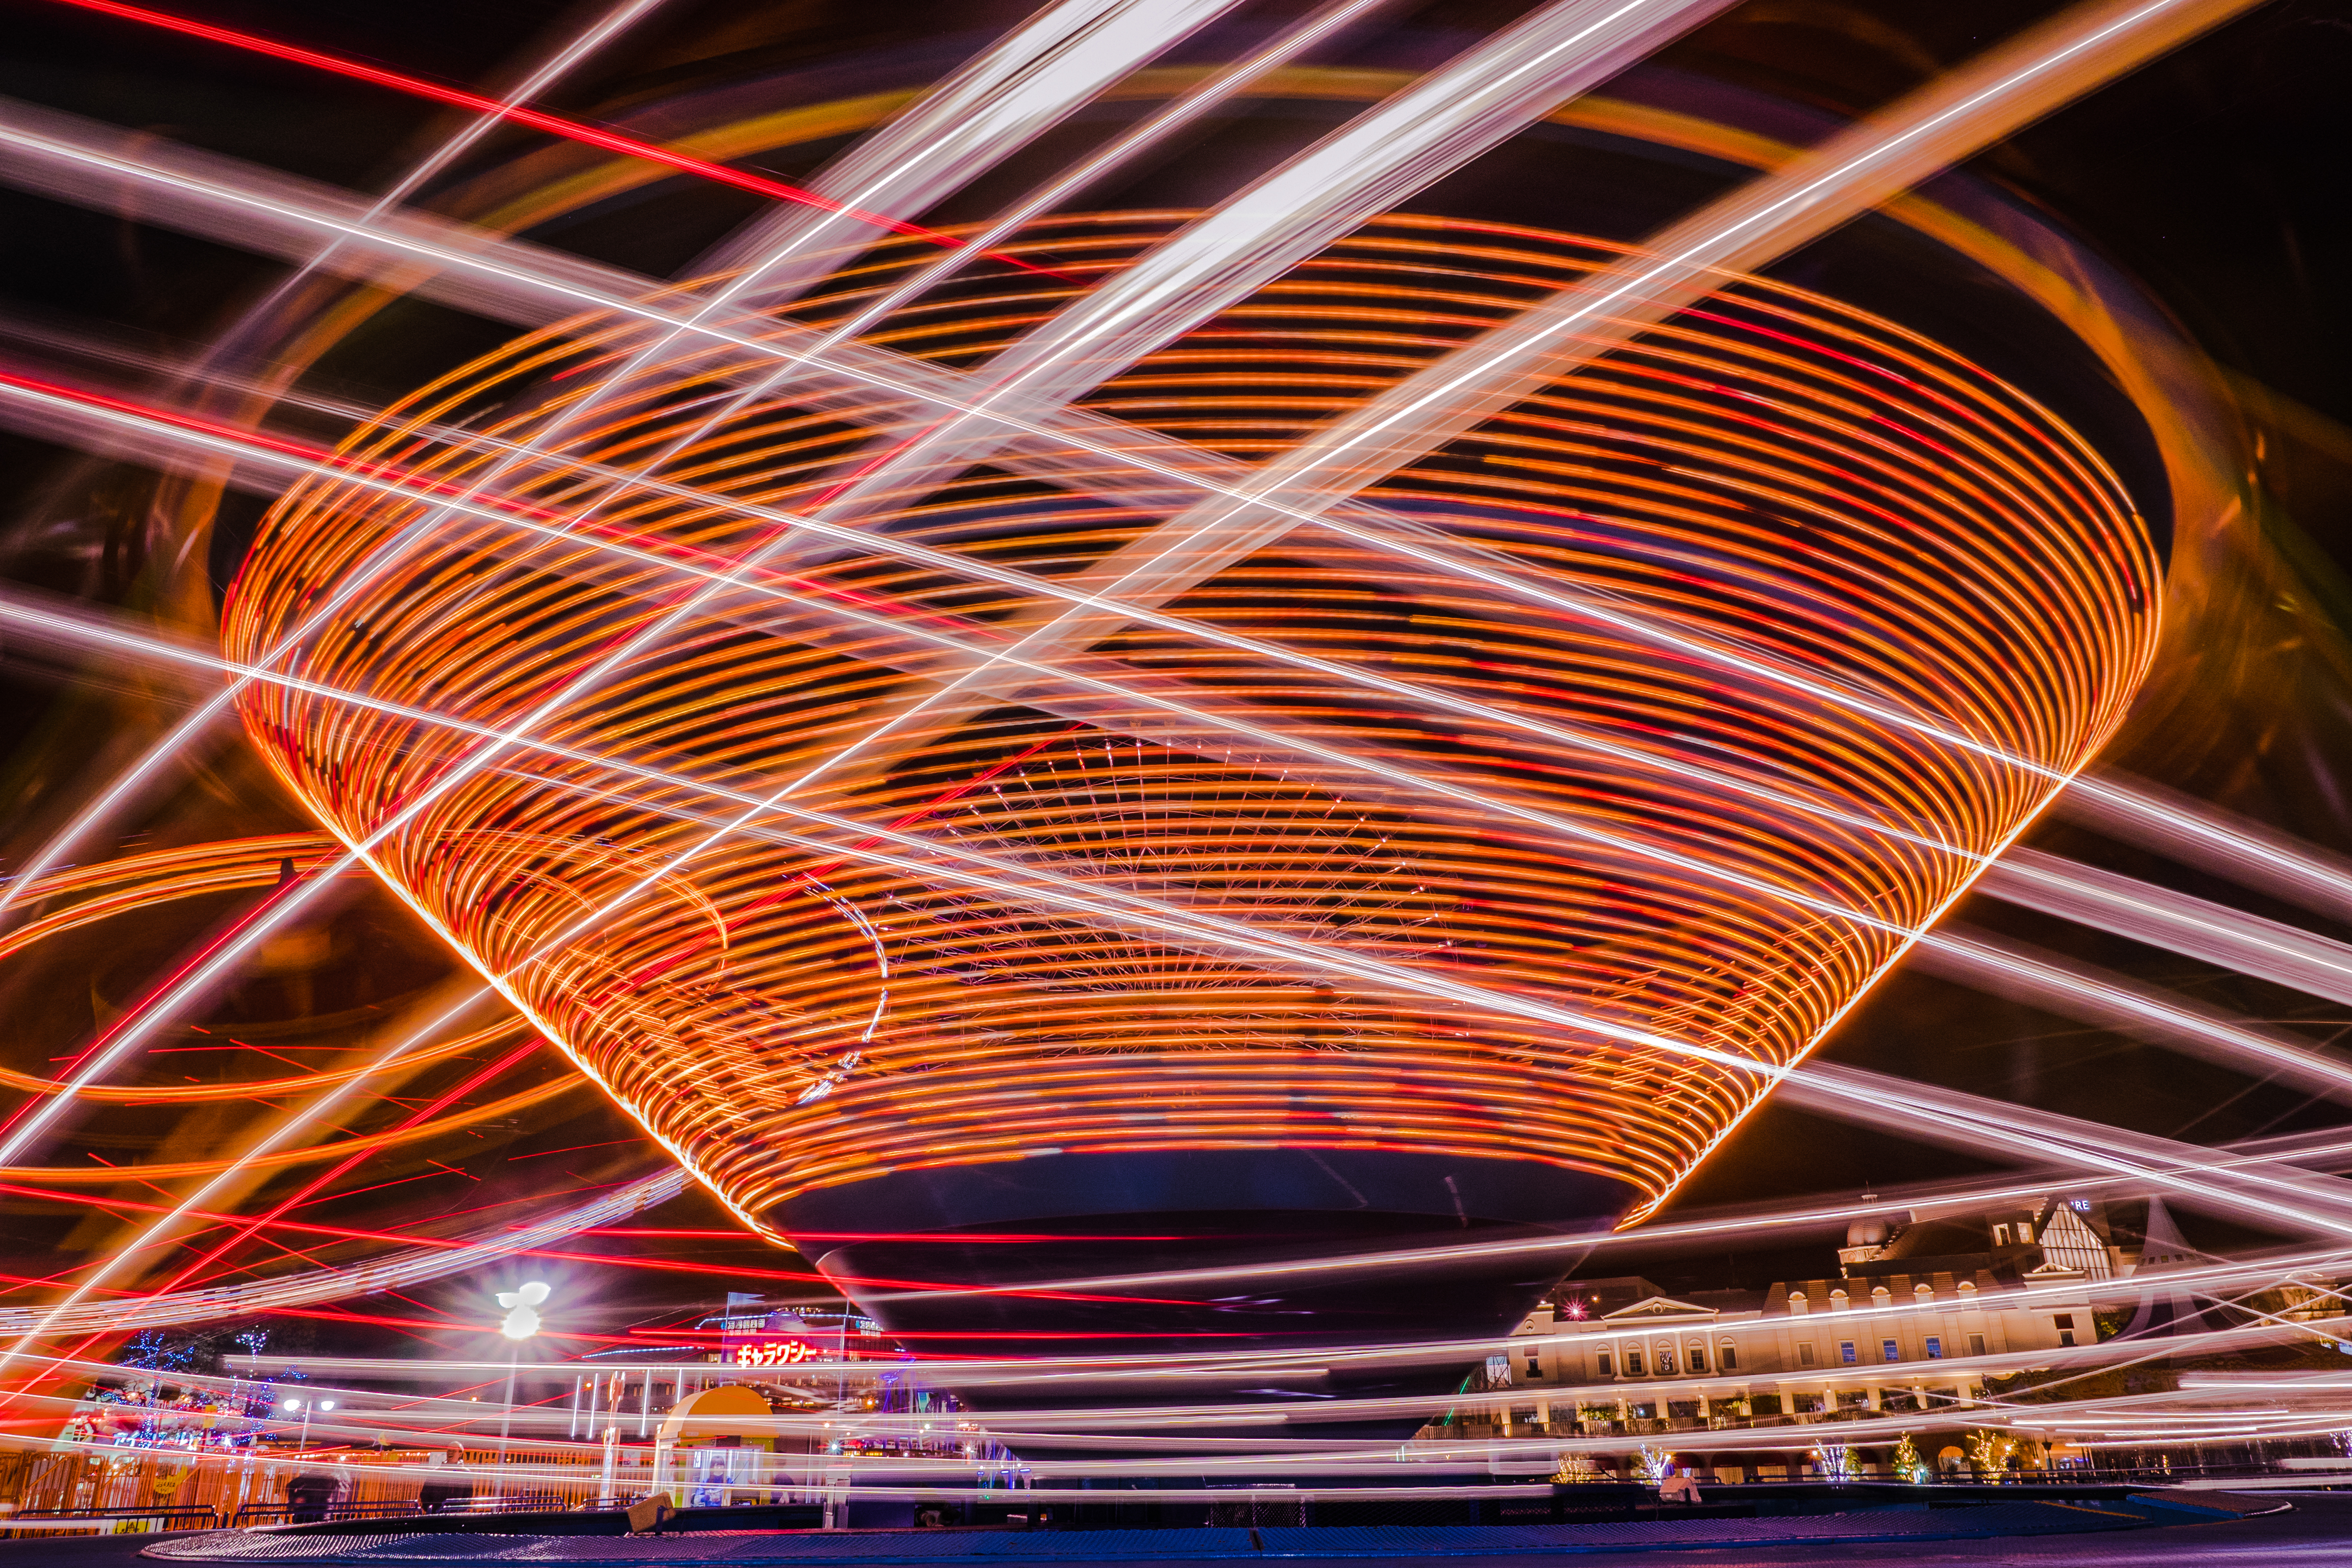
light, night, line, reflection, ferris wheel, color, stage, yokohama, shape, minatomirai, omdem1, cosmoworld